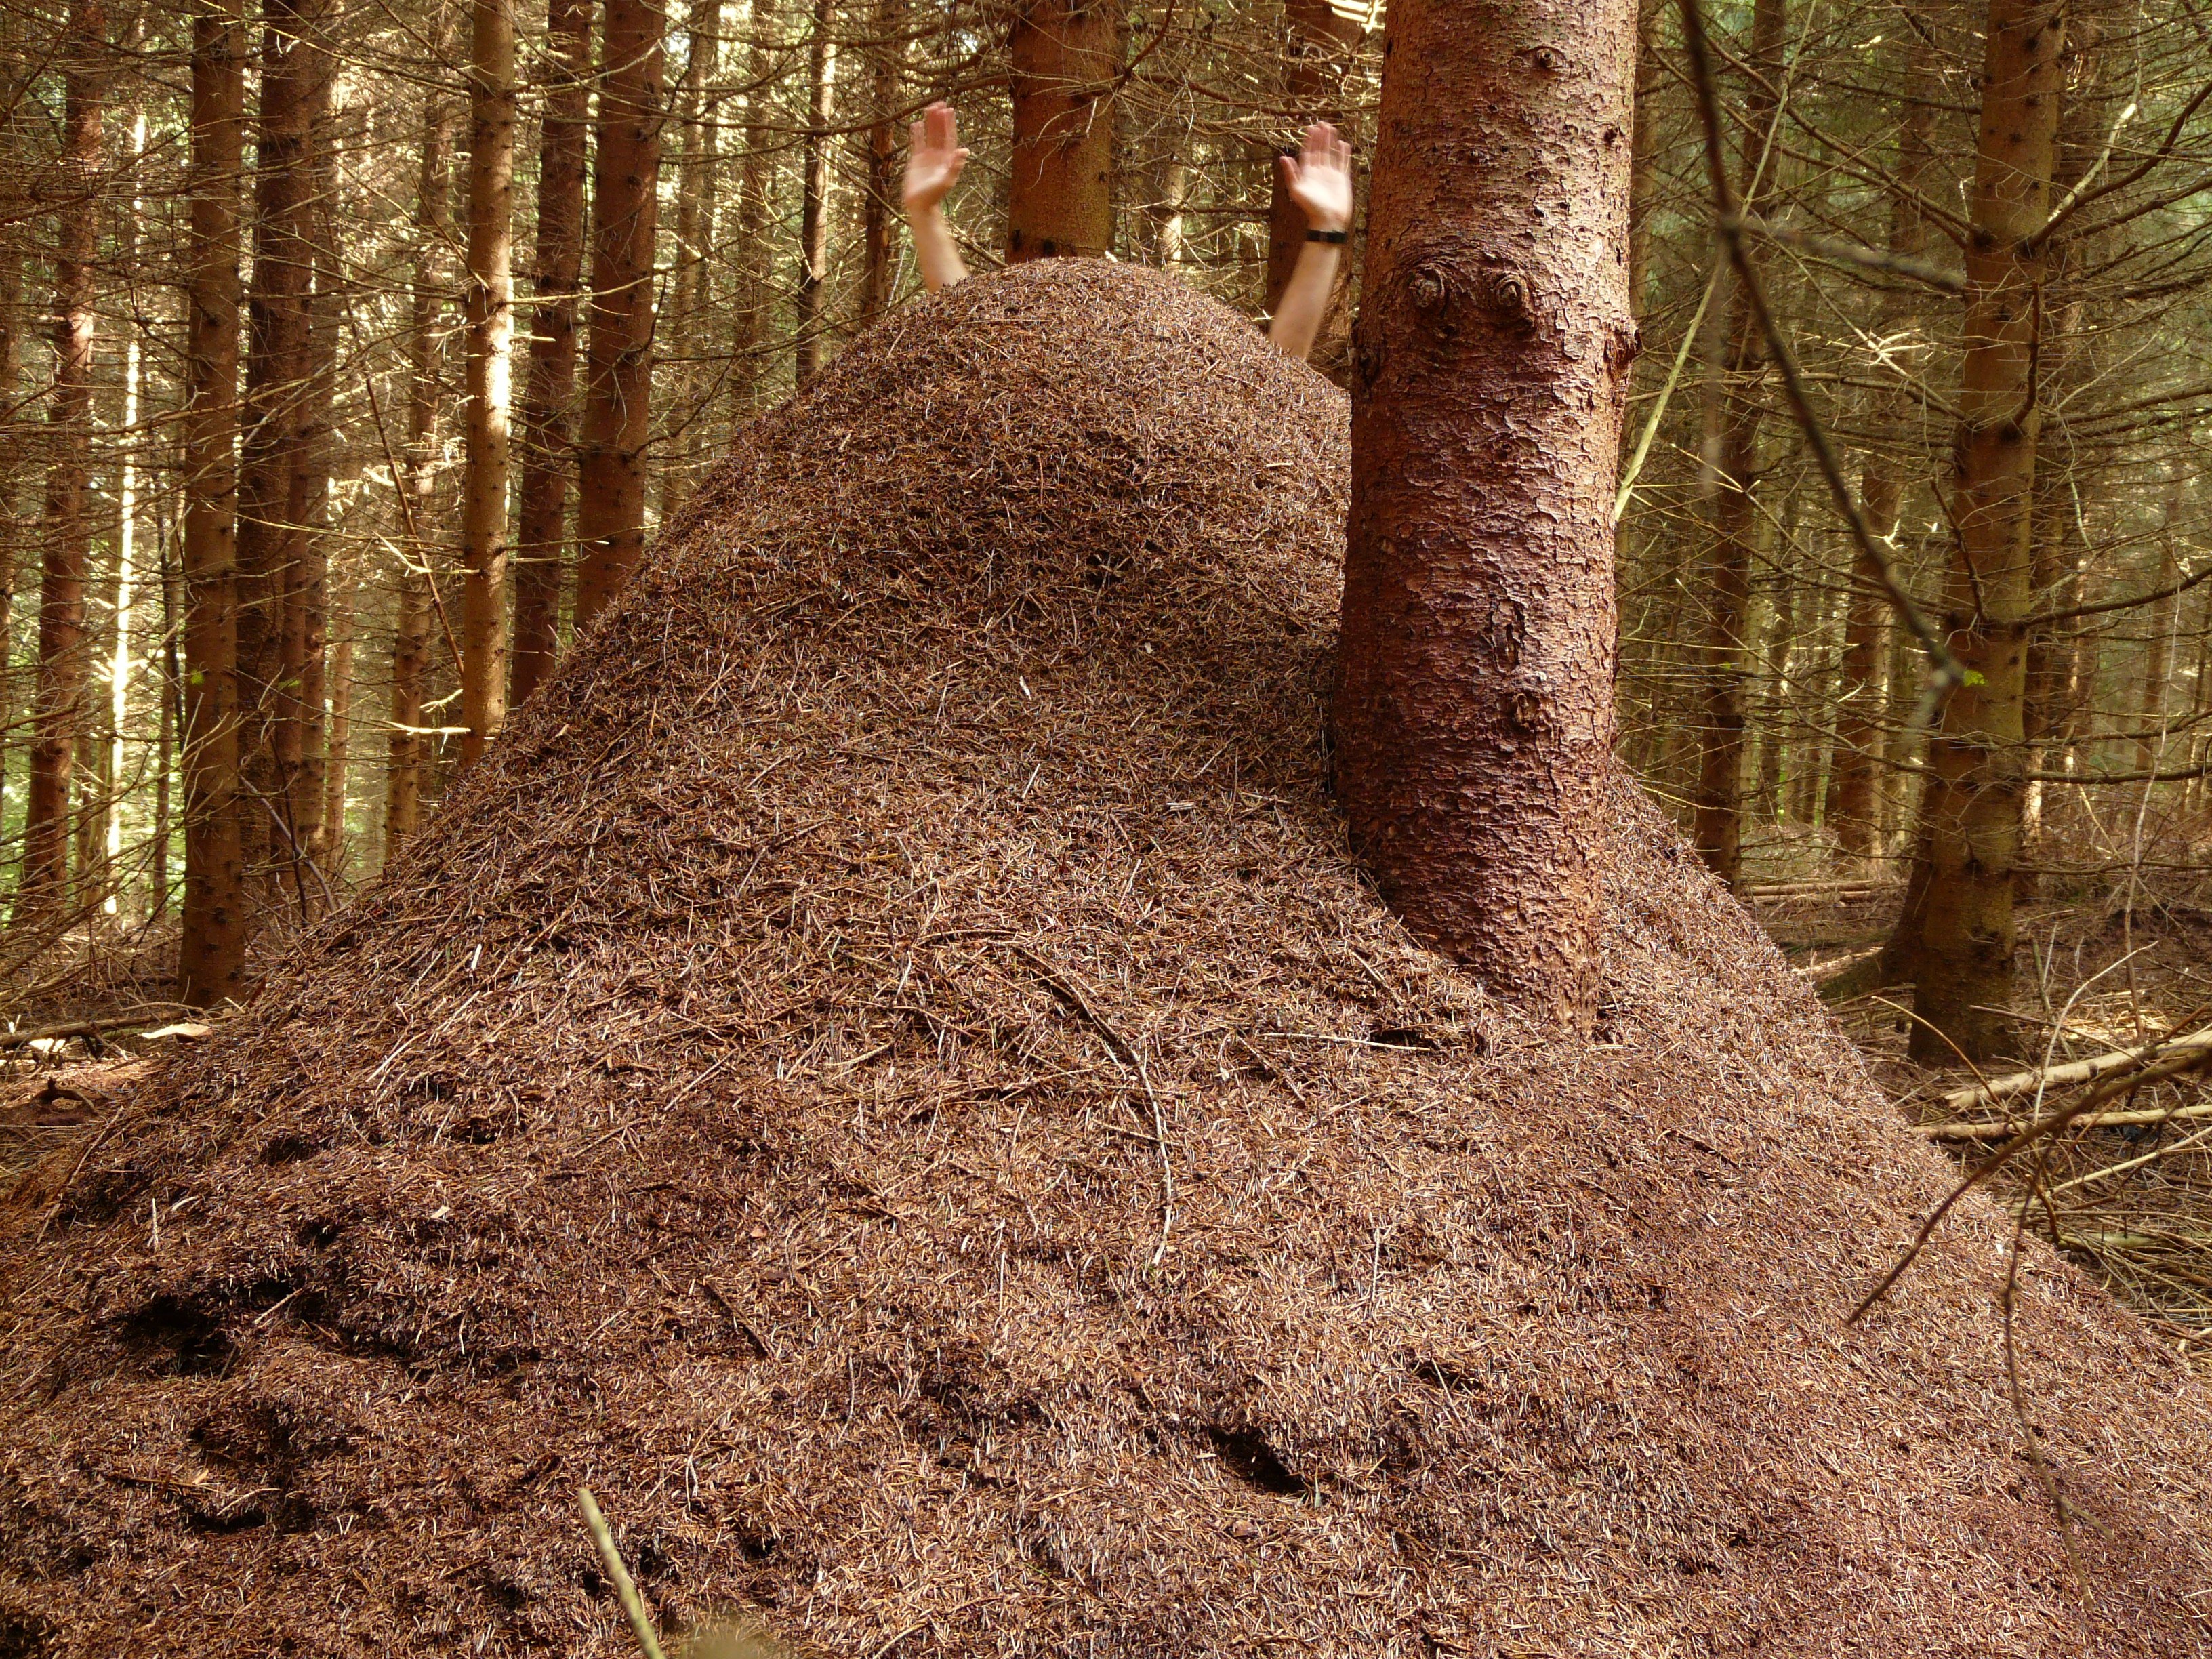
tree, nature, forest, plant, wood, trunk, animal, red, soil, spruce, woodland, habitat, ecosystem, ants, ant population, wood ants, wood ant, red wood ant, natural environment, woody plant, forest ant hill, formica polyctena, formica, formica rufa, huge hill